Operation Dani

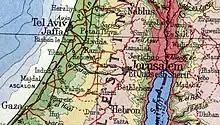
Road from Tel Aviv to Jerusalem.

The second phase of the operation failed after several costly attacks on Arab Legion positions in the Battle of Latrun and the threat of a UN-imposed cease-fire.